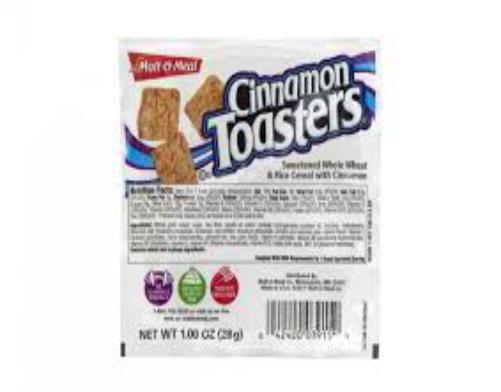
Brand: Cinnamon Toasters
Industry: Food